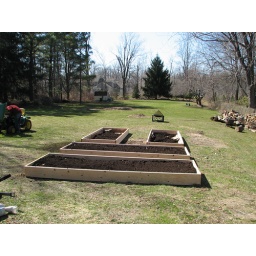
building the beds in mid April